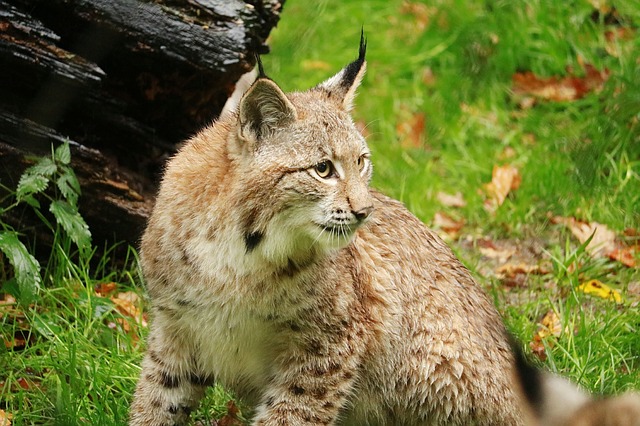
Label: cat